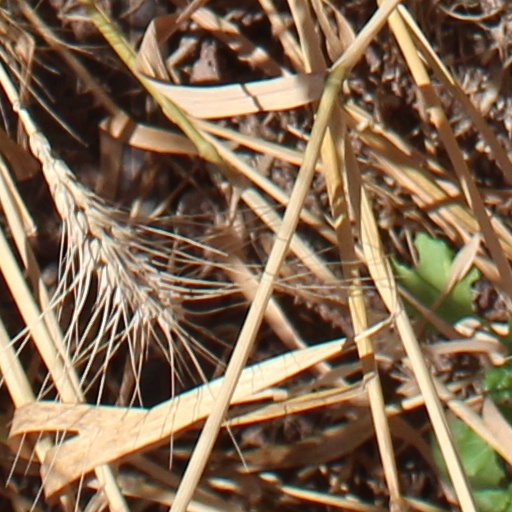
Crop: wheat